CDC Geelong

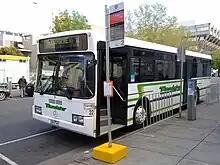
Volgren-bodied Mercedes-Benz O405 in Benders livery, September 2010

CDC Geelong, formerly known as Benders Busways, is a bus company operating in Geelong, Victoria, Australia, with routes as well as charters. It is a subsidiary of CDC Victoria, in turn a subsidiary of ComfortDelGro Australia, in turn a subsidiary of Singapore-based ComfortDelGro.